Kaboom! (video game)

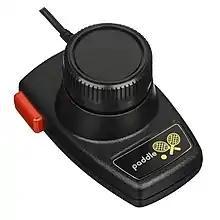
"Kaboom!" uses the VCS paddle controller, which had fallen out of regular use at time of the game's release.

In "Kaboom!", a "Mad Bomber" drops bombs to watch them explode. The player starts with three water-filled buckets and must catch the bombs to defuse them and gain points.